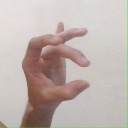
अक्षर: ओ